Margaret Hamilton (actress)

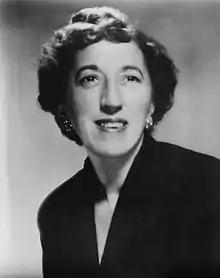
Hamilton,

Margaret Brainard Hamilton (December 9, 1902 – May 16, 1985) was an American actress, vaudevillian and educator, whose fifty-year career in entertainment spanned theater, film, radio and television. She often played villains and was best known for her portrayal of the Wicked Witch of the West and her Kansas counterpart Almira Gulch in the 1939 Metro-Goldwyn-Mayer film "The Wizard of Oz".